Walton Newbold

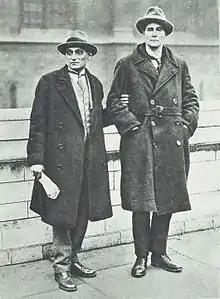
Shapurji Saklatvala (left) with Walton Newbold

John Turner Walton Newbold (8 May 1888 – 20 February 1943), generally known as Walton Newbold, was the first of the four Communist Party of Great Britain members to be elected as MPs in the United Kingdom.